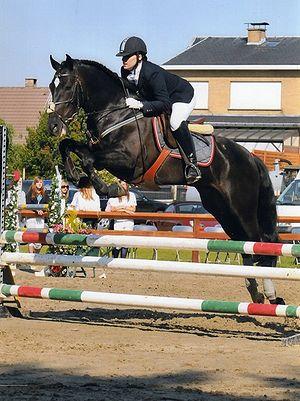
Le Pure race espagnole ou PRE, également appelé andalou, est une race de chevaux de selle de souche ancienne originaire d’Andalousie. Son élevage structuré débute au XVIᵉ siècle sous l’impulsion de Philippe II d'Espagne et des moines chartreux. Il connaît une période de grande renommée dans les cours européennes au XVIIᵉ et XVIIIᵉ siècles, époque où il influence de très nombreux élevages et représente le cheval idéal en matière d'équitation classique. La race perd de son importance au XIXᵉ siècle avec l’engouement nouveau pour le Pur-sang. Confidentiel jusque dans les années 1960 afin de maintenir un niveau suffisant d’effectifs, le Pure race espagnole connait un renouveau d’intérêt. Bien que l'immense majorité de ces chevaux soit stationnée en Andalousie, il est élevé depuis dans de nombreux autres pays dont la France.